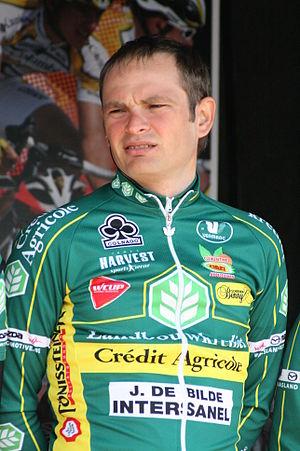
Koen Barbé, lors de la présentation des équipes des 4 jours de Dunkerque 2010